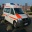
Label: ambulance